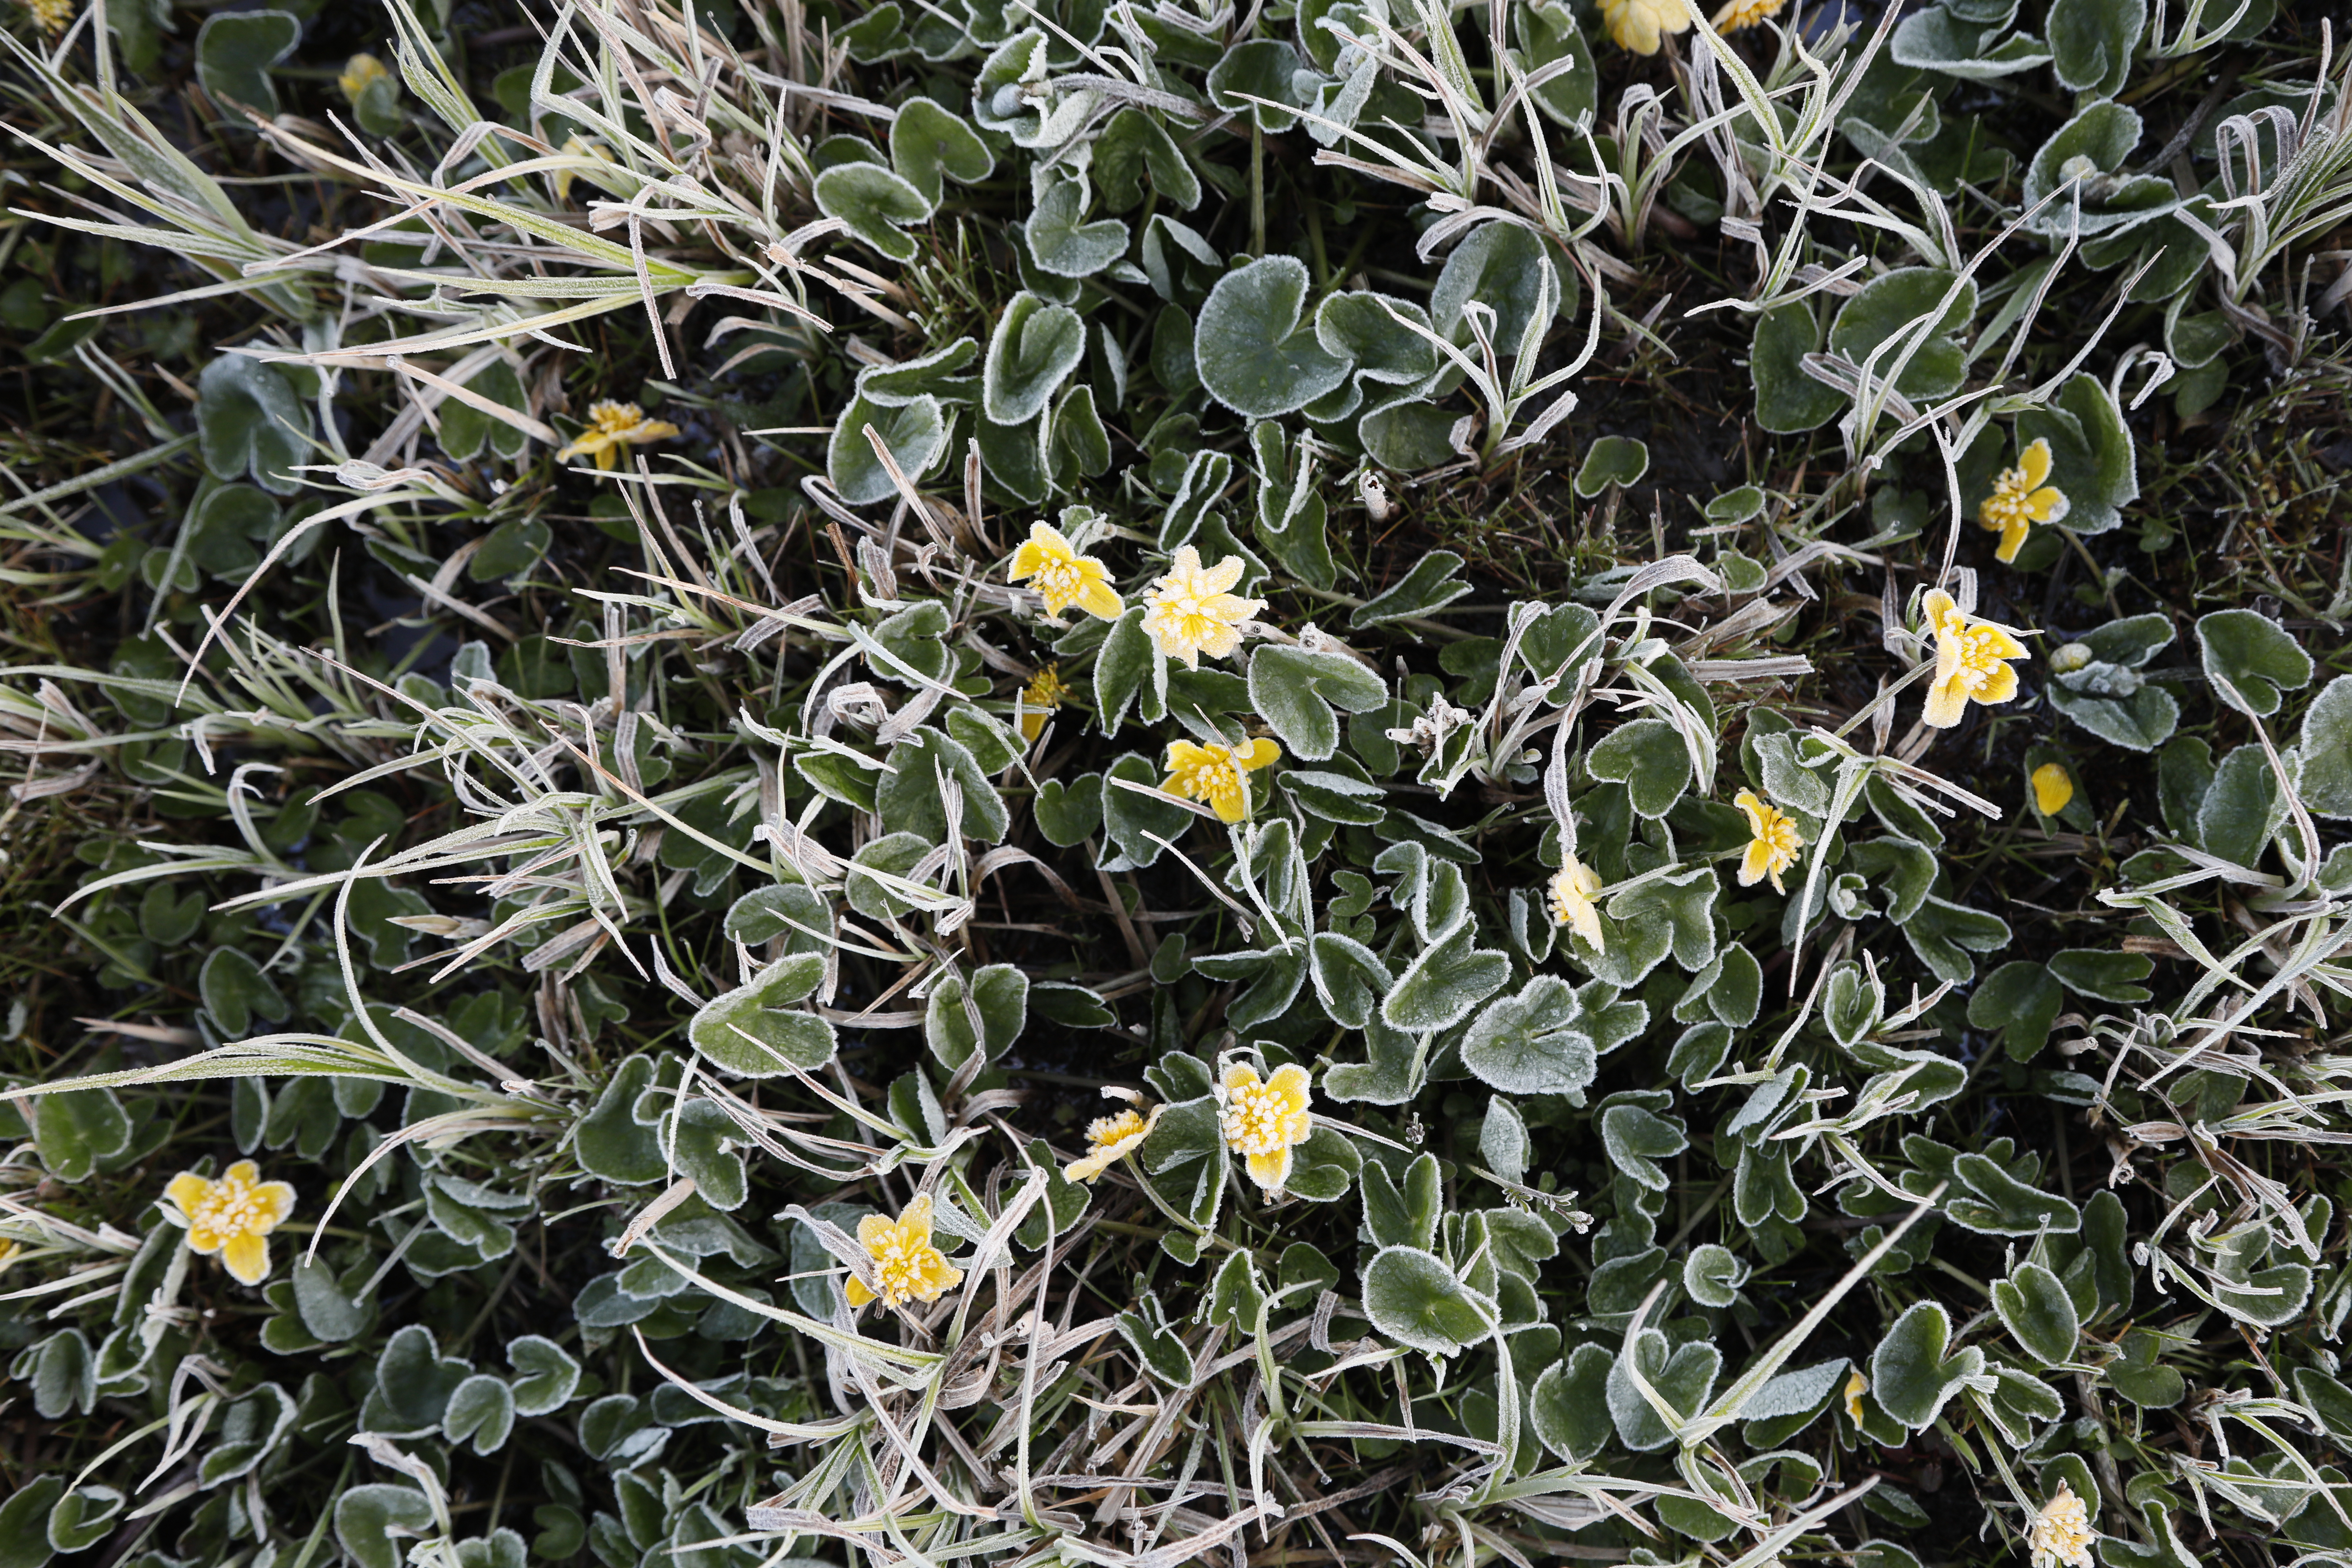
Plant species: Caltha palustris